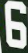
Number: 6